Maharashtra Navnirman Sena

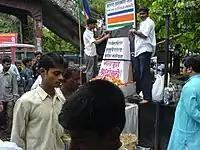
A memorial erected by the Maharashtra Navnirman Sena outside Borivali station aftermath the 11 July 2006 Mumbai train bombings

In October 2008, Jet Airways laid off almost 1,000 employees. In the frenzy for reinstatement that followed numerous political parties took the stand for the probationers’ cause. First the MNS and the SS came in, then the established national parties, the Congress and the BJP. Even the CPI M, rallied in support of the laid off Kolkata employees.